Liberty Place

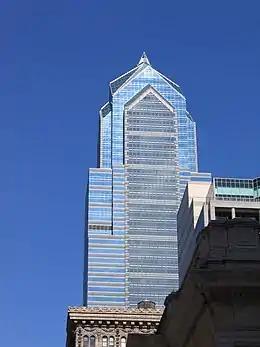
Philadelphia's Two Liberty Place resembles Chicago's Two Prudential Plaza architecturally, July 2007

Liberty Place is a building complex consisting of two skyscrapers, a hotel, parking garage, and a shopping mall that connects the structures. Located in Center City, Philadelphia, Pennsylvania, Liberty Place was designed by Chicago-based architectural firm Murphy/Jahn. Architect Helmut Jahn designed One Liberty Place and was a consulting architect for the rest of the complex. The two skyscrapers are constructed with a steel structure held up with eight large pillars on the buildings' perimeters and a central core that contains the elevators. The perimeter pillars are connected to keep the towers rigid while allowing for the maximum amount of interior space. The exterior of the towers are made up of granite, aluminium, and glass panels, with the amount of glass used increasing at the towers' spires. The majority of the exteriors on the lower levels and rest of the complex is made of stone.